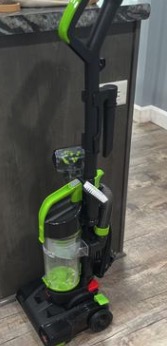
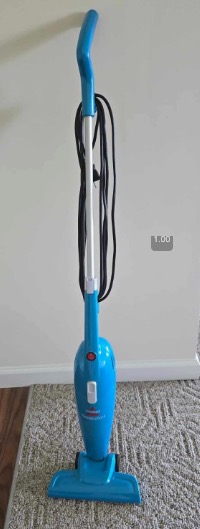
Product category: items_vacuum
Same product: no